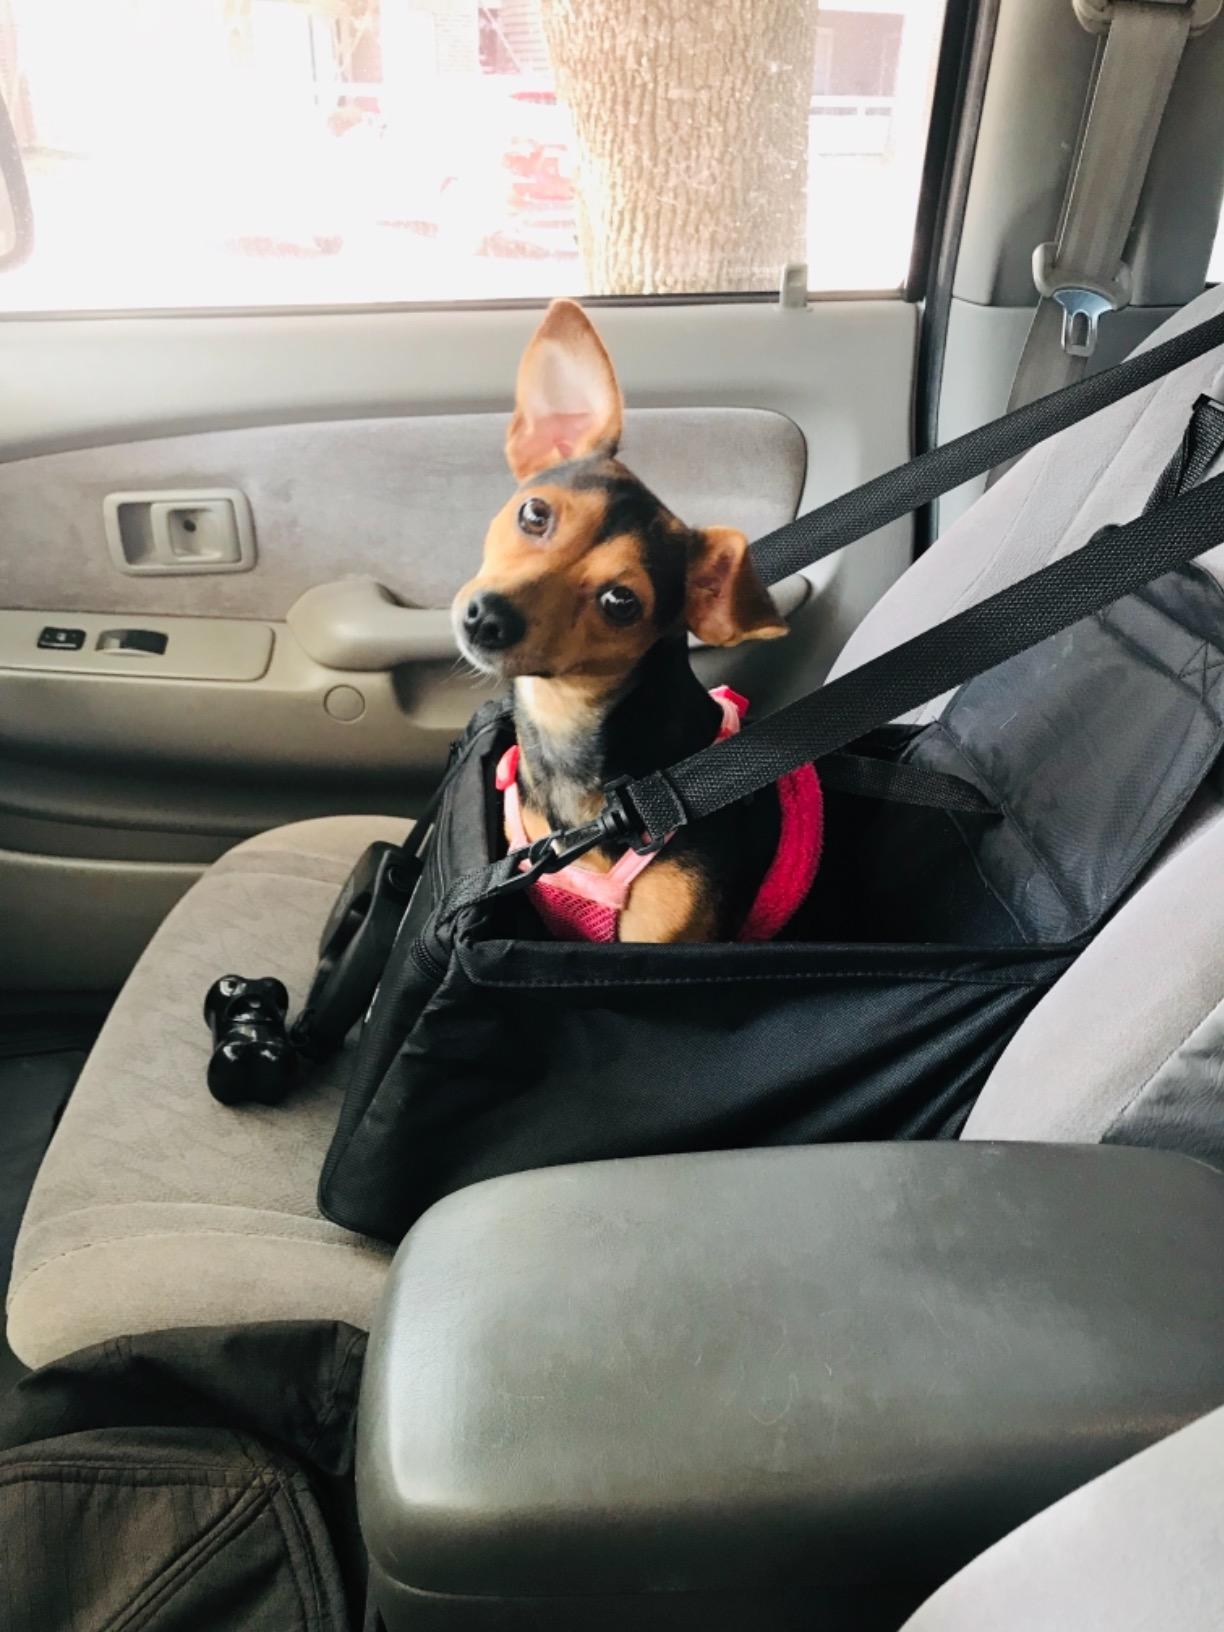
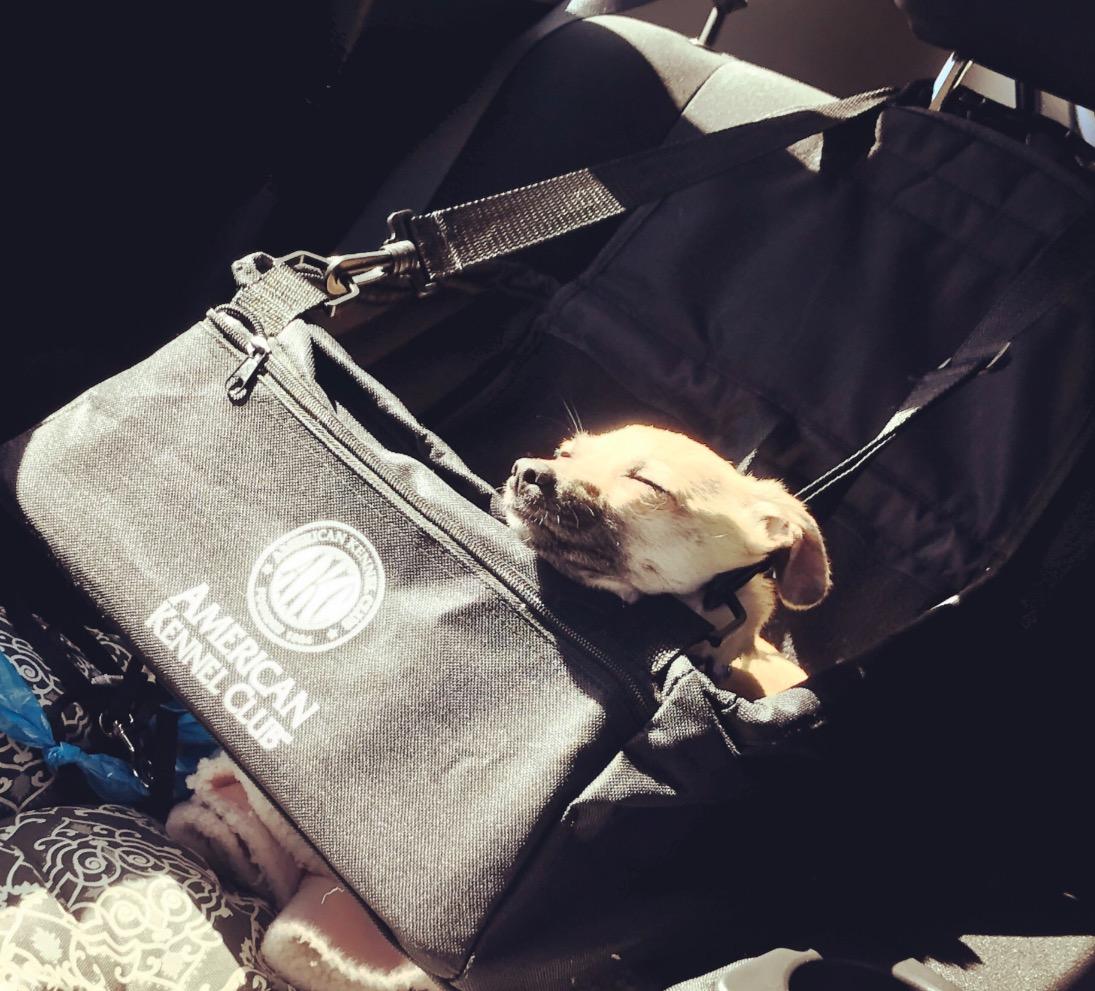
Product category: items_kennel
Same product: yes